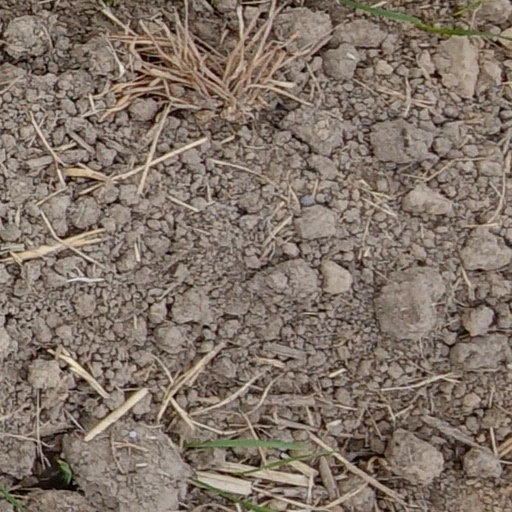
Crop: wheat